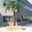
Label: palm_tree